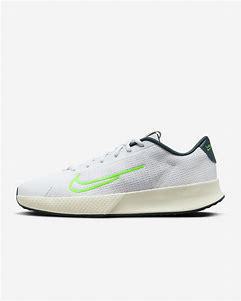
Brand: Nike
Model: Court Vapor Lite 2